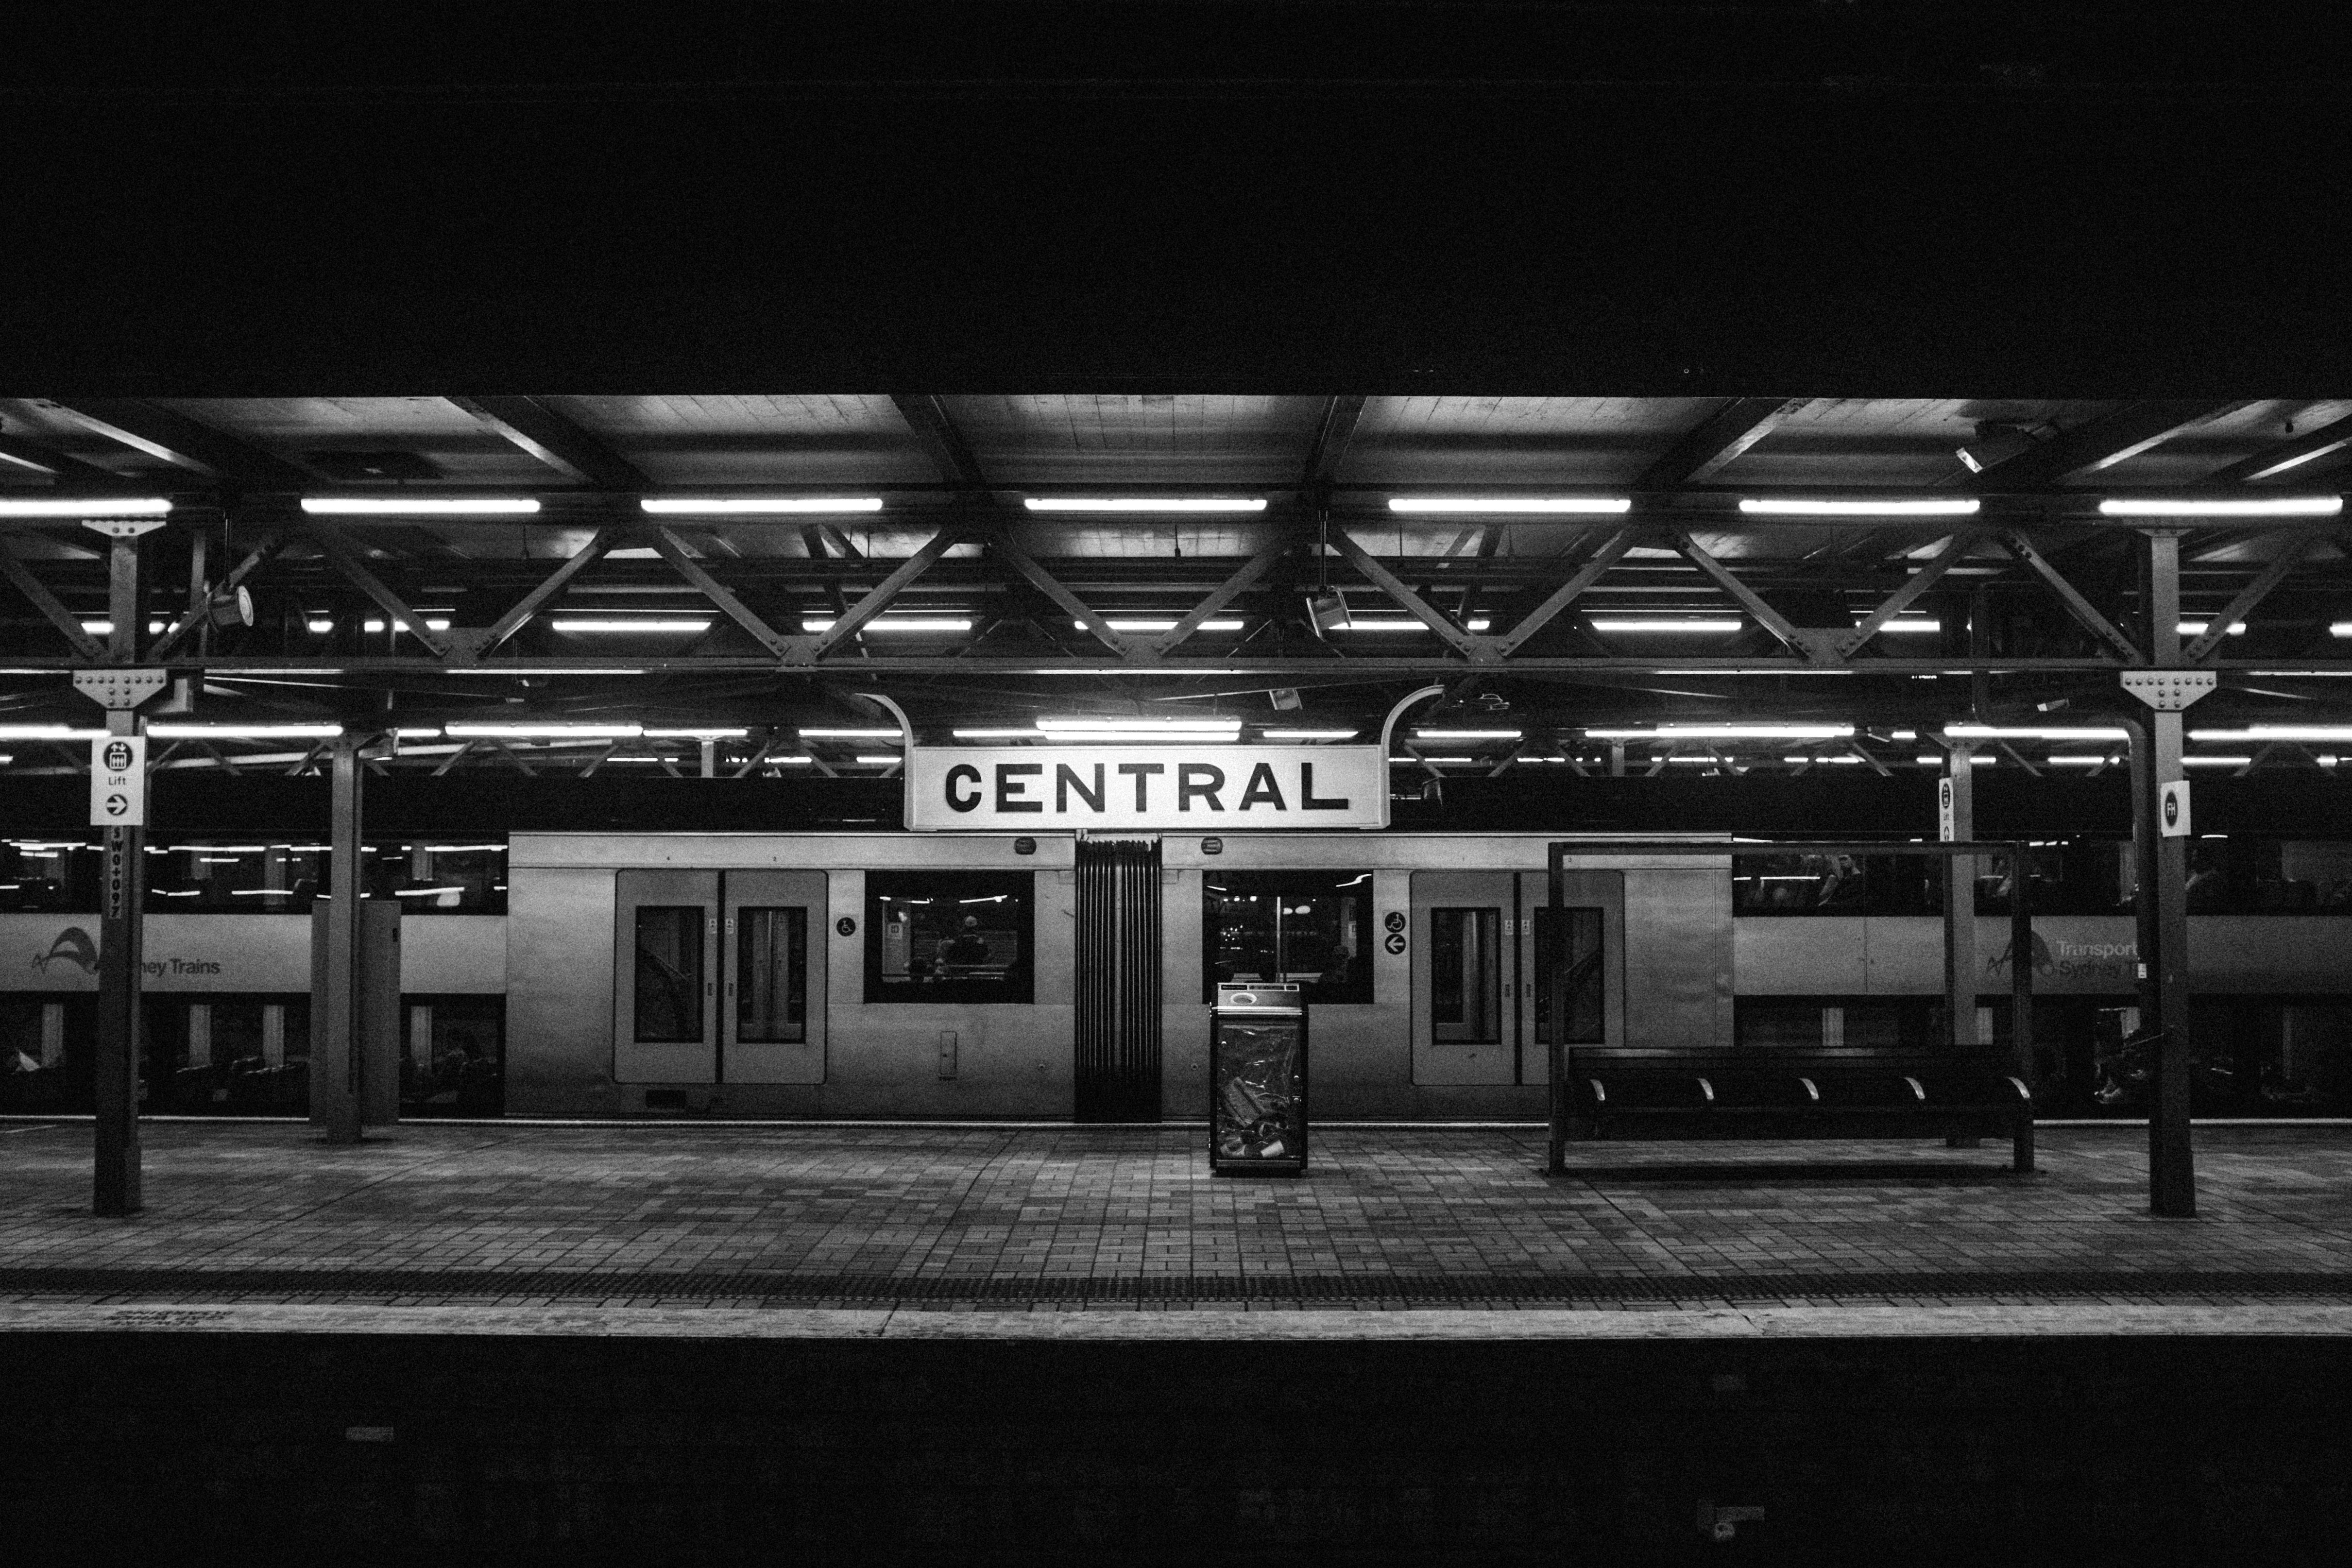
black and white, white, night, station, train station, platform, darkness, black, monochrome, shape, monochrome photography